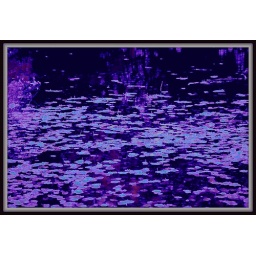
autumn leaves have fallen under a blue sky